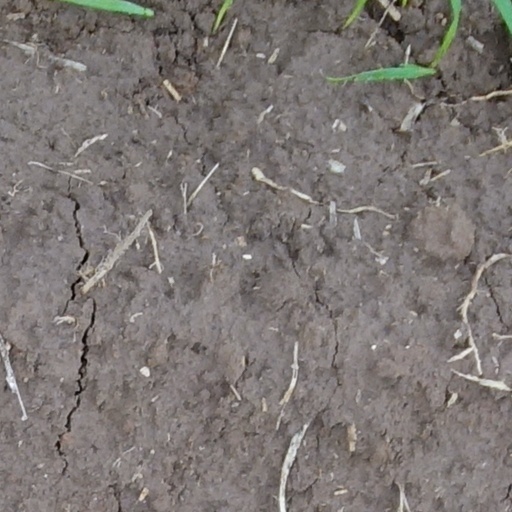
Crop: wheat